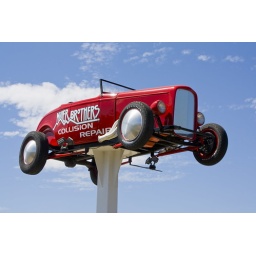
car in sky